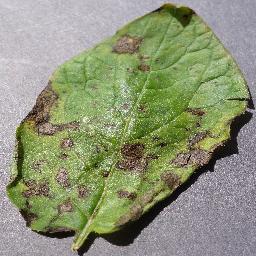
Label: Potato___Early_blight